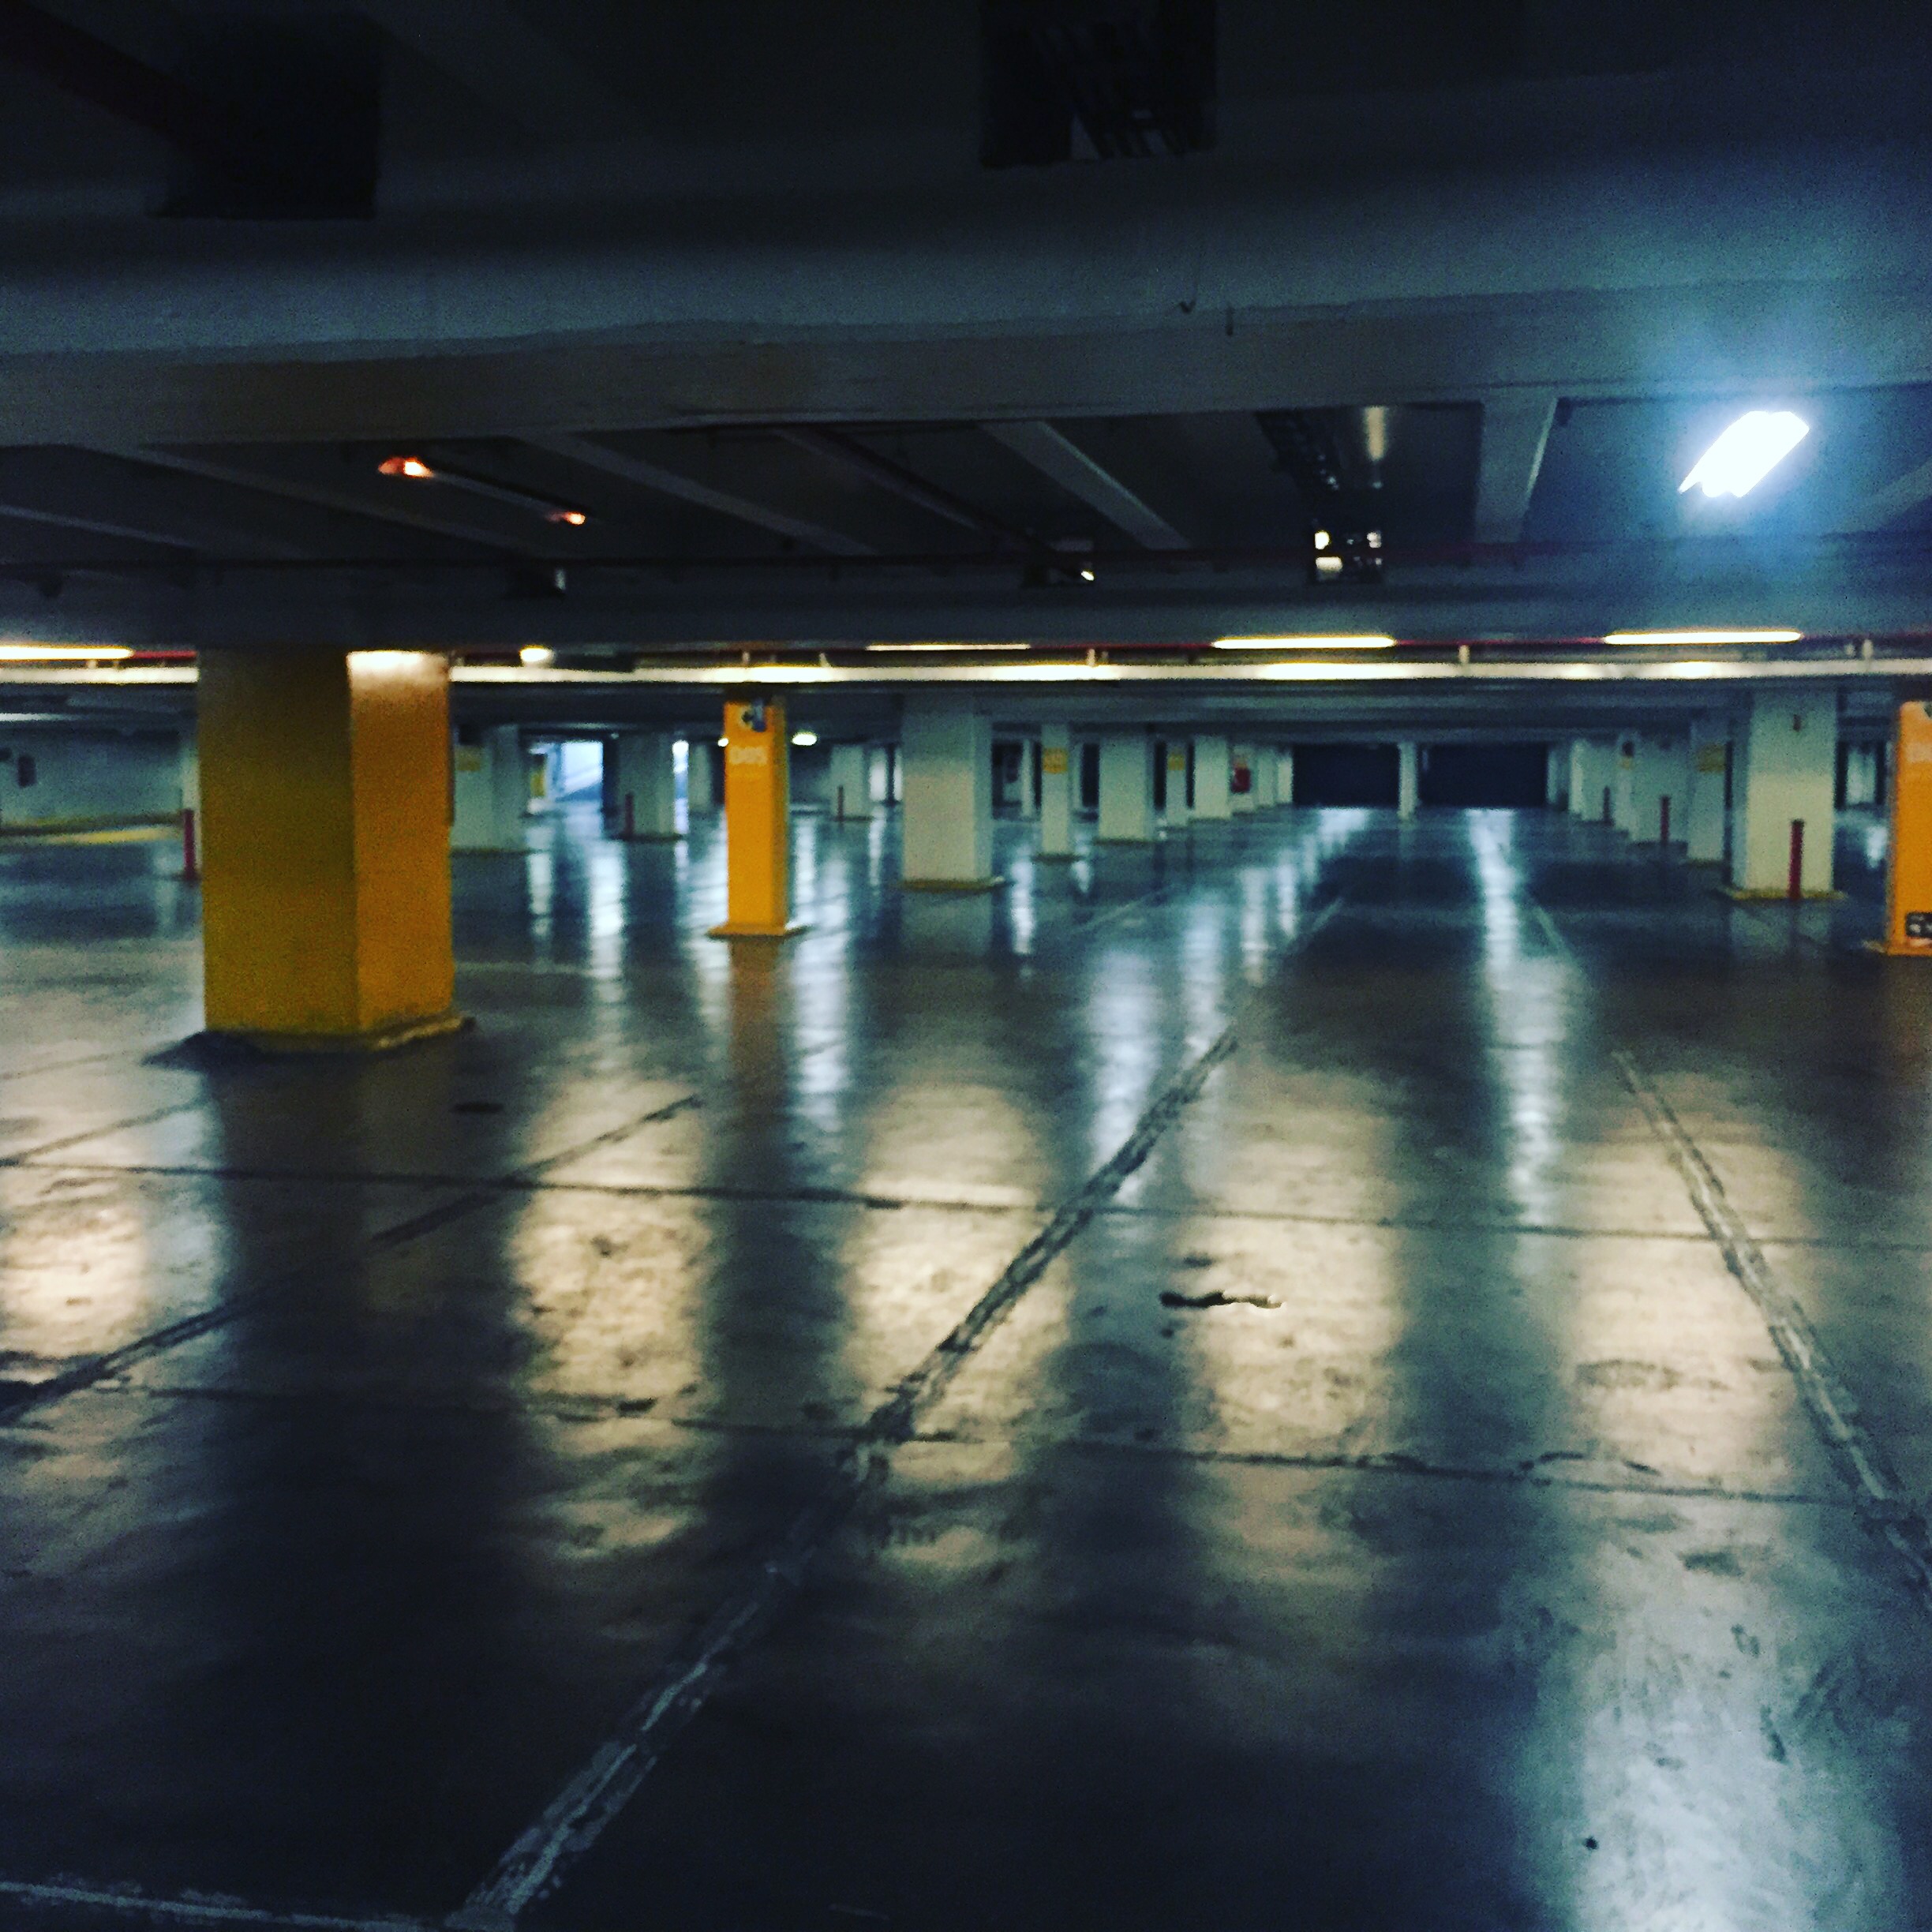
iphone, light, structure, night, subway, reflection, garage, public transport, arena, infrastructure, argentina, shape, iphoneography, project365, squareformat, buenosaires, ar, iphone6plus, 012, sport venue